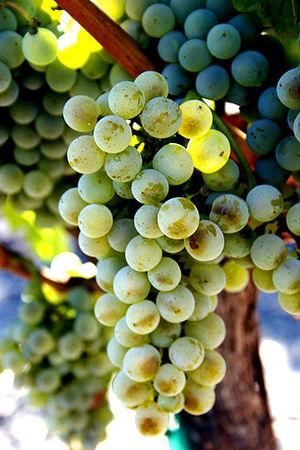
Le sémillon B est un cépage français de vigne blanc.